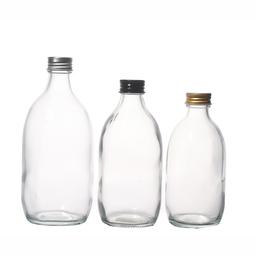
Label: bottles